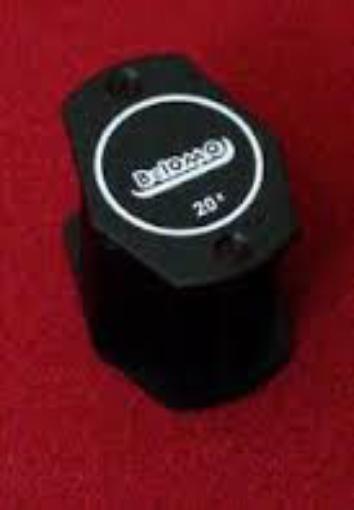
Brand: BELOMO
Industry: Others